The Barricade

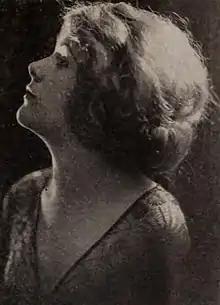
Katherine Spencer

When Michael Brennon became sick, he asked his partner, Jacob Solomon to take care of his son if anything should happen to him. When Michael dies, Jacob takes Robert Brennon into his home on the Lower East Side of New York City and raises him. Jacob mortgages his home and business in order to put Robert through college and medical school. After he graduates, he falls in love with a wealthy uptown socialite, Jane Stoddard, and the two marry. After the wedding, Jane convinces Robert to open his practice on Fifth Avenue, which he does, and begins to disassociate himself from his friends and family on the lower east side.